Singapore Post

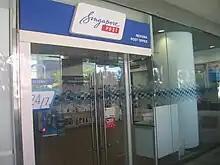
Singapore Post Novena Post Office

SingPost has made several acquisitions to strengthen and grow its business. In 2009, it acquired the remaining 50% stake in G3 Worldwide Aspac (G3AP), thereby giving the company presence in 10 countries (including Singapore). It also raised its stake in Malaysian Logistics company GDEX to 27% in 2011.